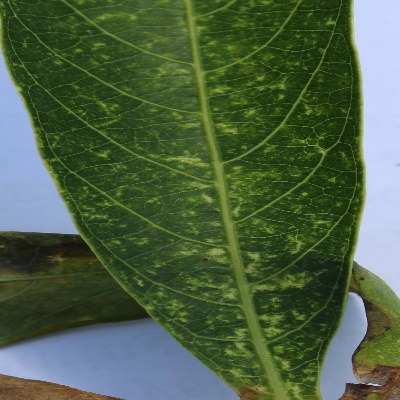
Crop: Cassava
Condition: green mite